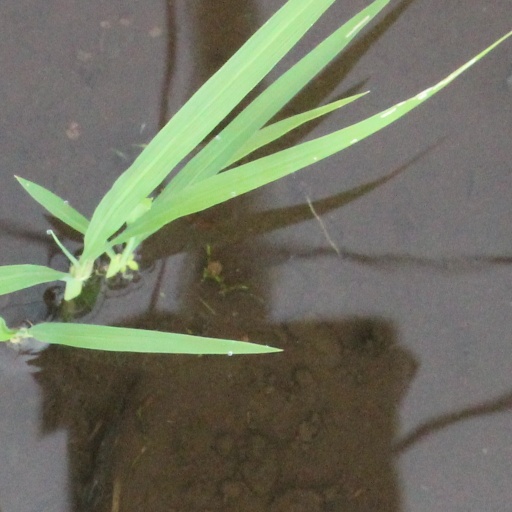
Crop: rice